Vickers Warwick

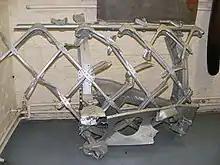
Warwick rear fuselage showing duralumin geodetic construction.

In October 1932, the British industrial conglomerate Vickers-Armstrongs tendered for the Air Ministry Specification B.9/32, which called for the development of a twin-engined medium bomber. During late 1934, when the company was already developing their Type 271 to meet Specification B.9/32, Vickers received a draft requirement for a larger bomber. The draft specification developed into Air Ministry Specification B.1/35, which sought a twin-engined heavy strategic bomber. It was intended to make use of more powerful engines, of , that were being developed, to enable the bomber to be faster and carry a heavier bomb load than the earlier B.3/34. Among the requirements of Specification B.1/35 was a speed of no less than while flying at , a range of while carrying of bombs, and the engines were to be furnished with variable-pitch propellers.